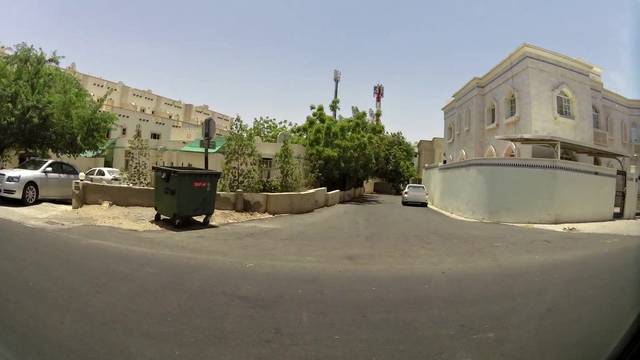
Region: Oman
Coordinates: 23.604, 58.457